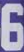
Number: 6